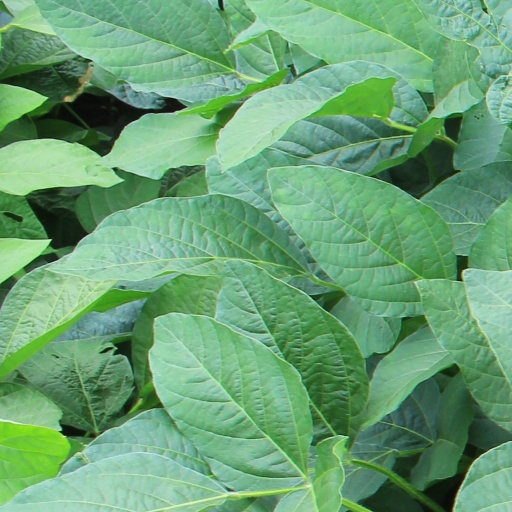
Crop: soybean